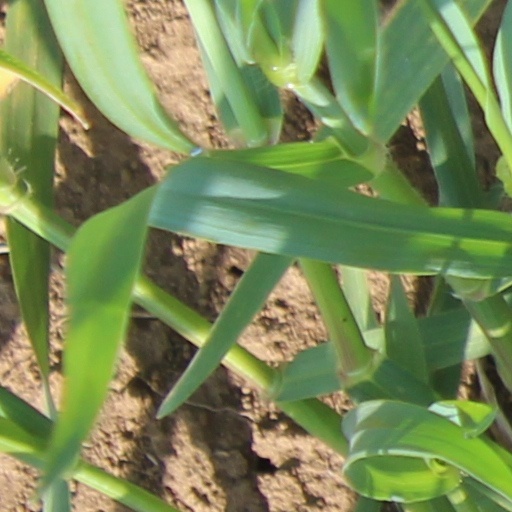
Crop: wheat